François Bonnardel

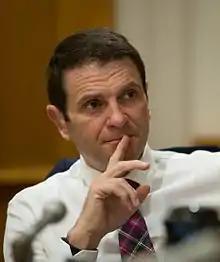
Bonnardel in 2015

François Bonnardel (born November 8, 1967) is a Canadian politician. He is a member of the National Assembly of Quebec, Canada, for the riding of Granby. He previously represented the now-defunct Action démocratique du Québec (ADQ) party, but now represents the Coalition Avenir Québec (CAQ), following the merger of the ADQ with the CAQ. On October 18, 2018, he was appointed as Minister of Transport in Quebec Premier Francois Legault's cabinet. Following the CAQ re-election in 2022 election, he was appointed as Minister of Public Security.